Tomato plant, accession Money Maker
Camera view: bottom (45 deg); turntable rotation: 120 degrees
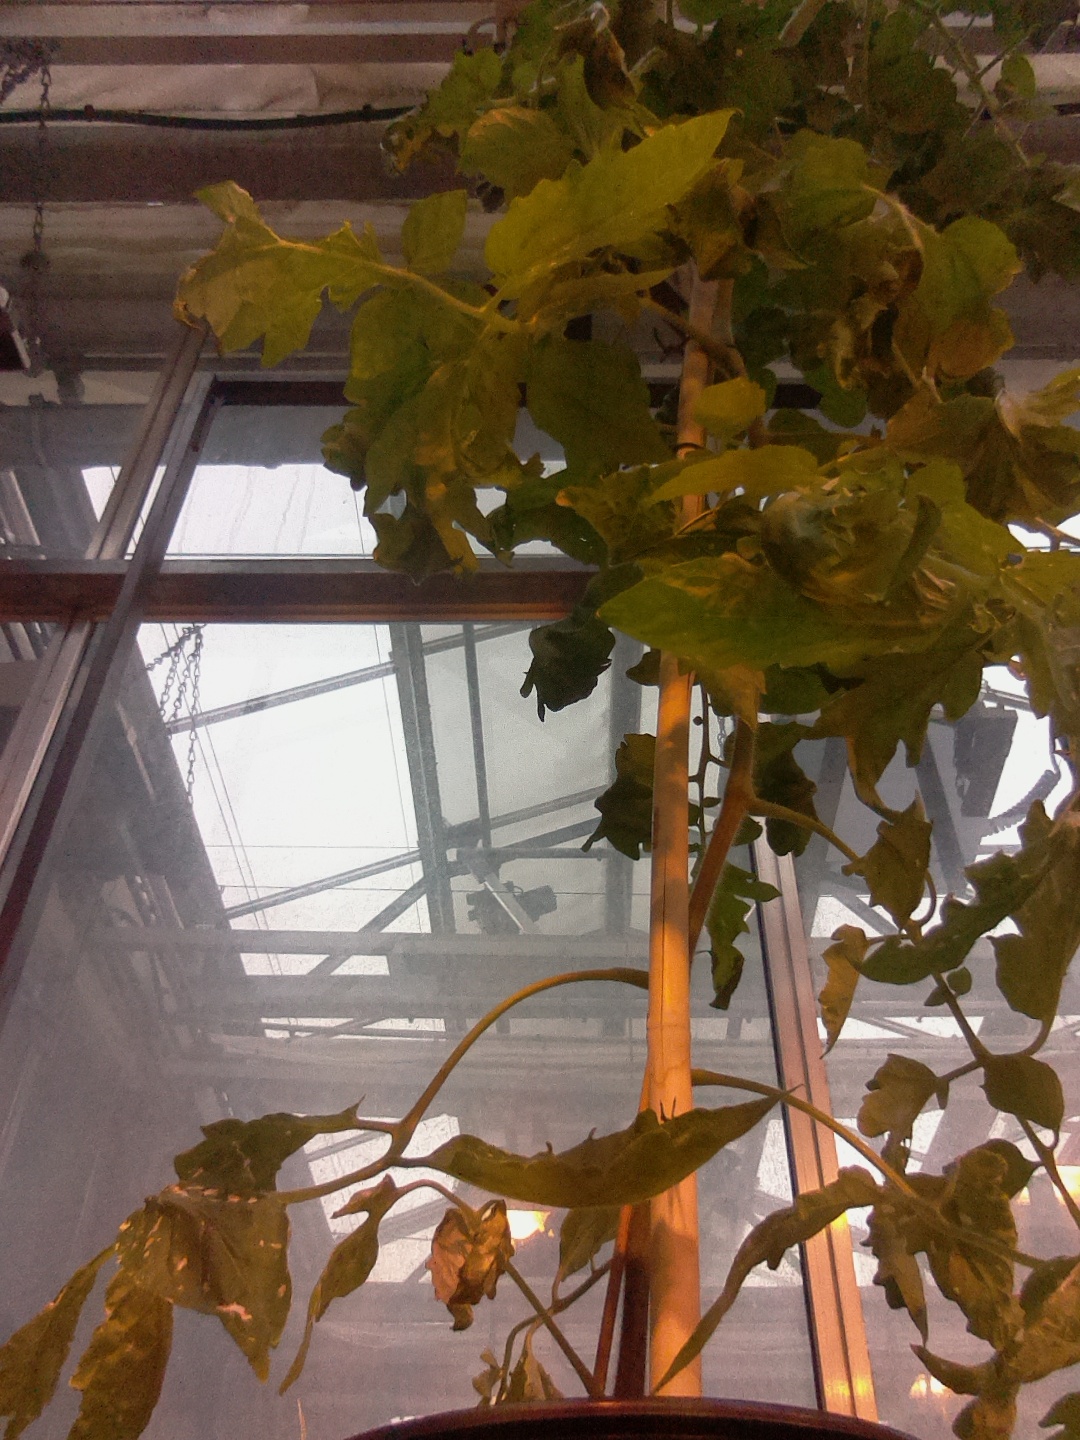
BBCH growth stage 67: Full flowering, 70%-80% of flowers open, more petals falling